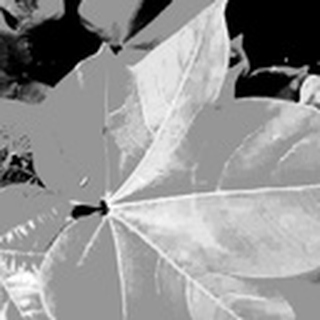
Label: healthy_cotton